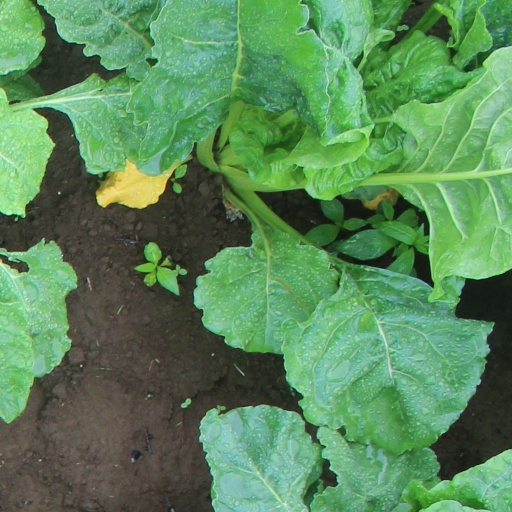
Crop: sugar beet